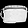
Label: Bag